Rosamond B. Loring

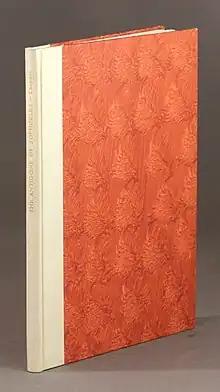
Paste paper cover for "The Antigone of Sophocles", 1930

Her first large commission was an order for paper to cover 550 copies of "The Antigone of Sophocles", translated by John Jay Chapman and printed by Riverside Press in 1930.